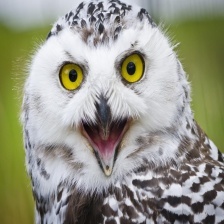
Species: SNOWY OWL
Scientific name: BUBO SCANDIACUS
ImageNet parent category: great_grey_owl